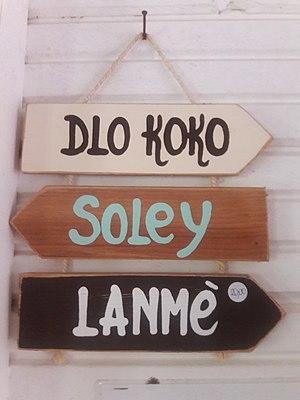
Panneaux en bois avec trois inscriptions en créole martiniquais (en vente dans une boutique de Martinique)
Le créole martiniquais est une langue appartenant au groupe des langues créoles, parlée en Martinique et parmi la diaspora martiniquaise. Elle n'a pas le statut de langue officielle en Martinique, mais il s'agit d'une langue régionale parlée couramment dans toute l'île.